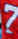
Number: 7